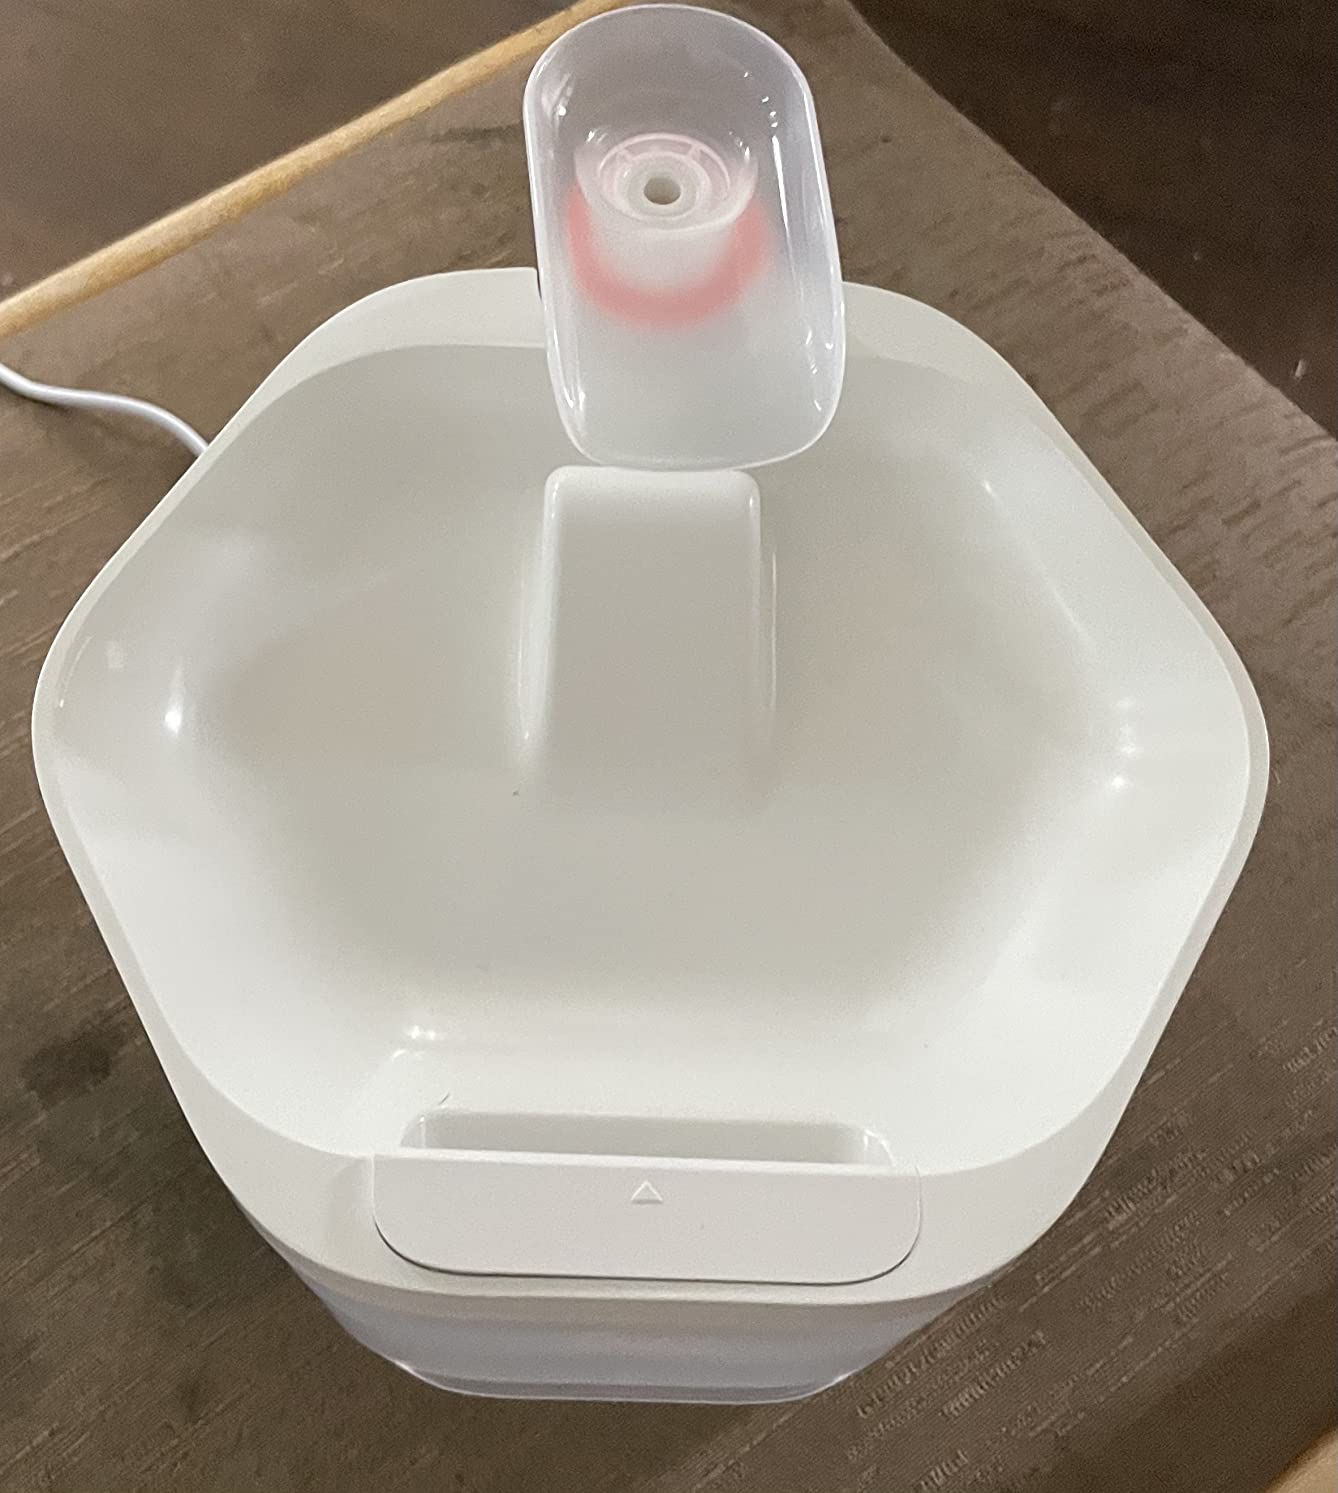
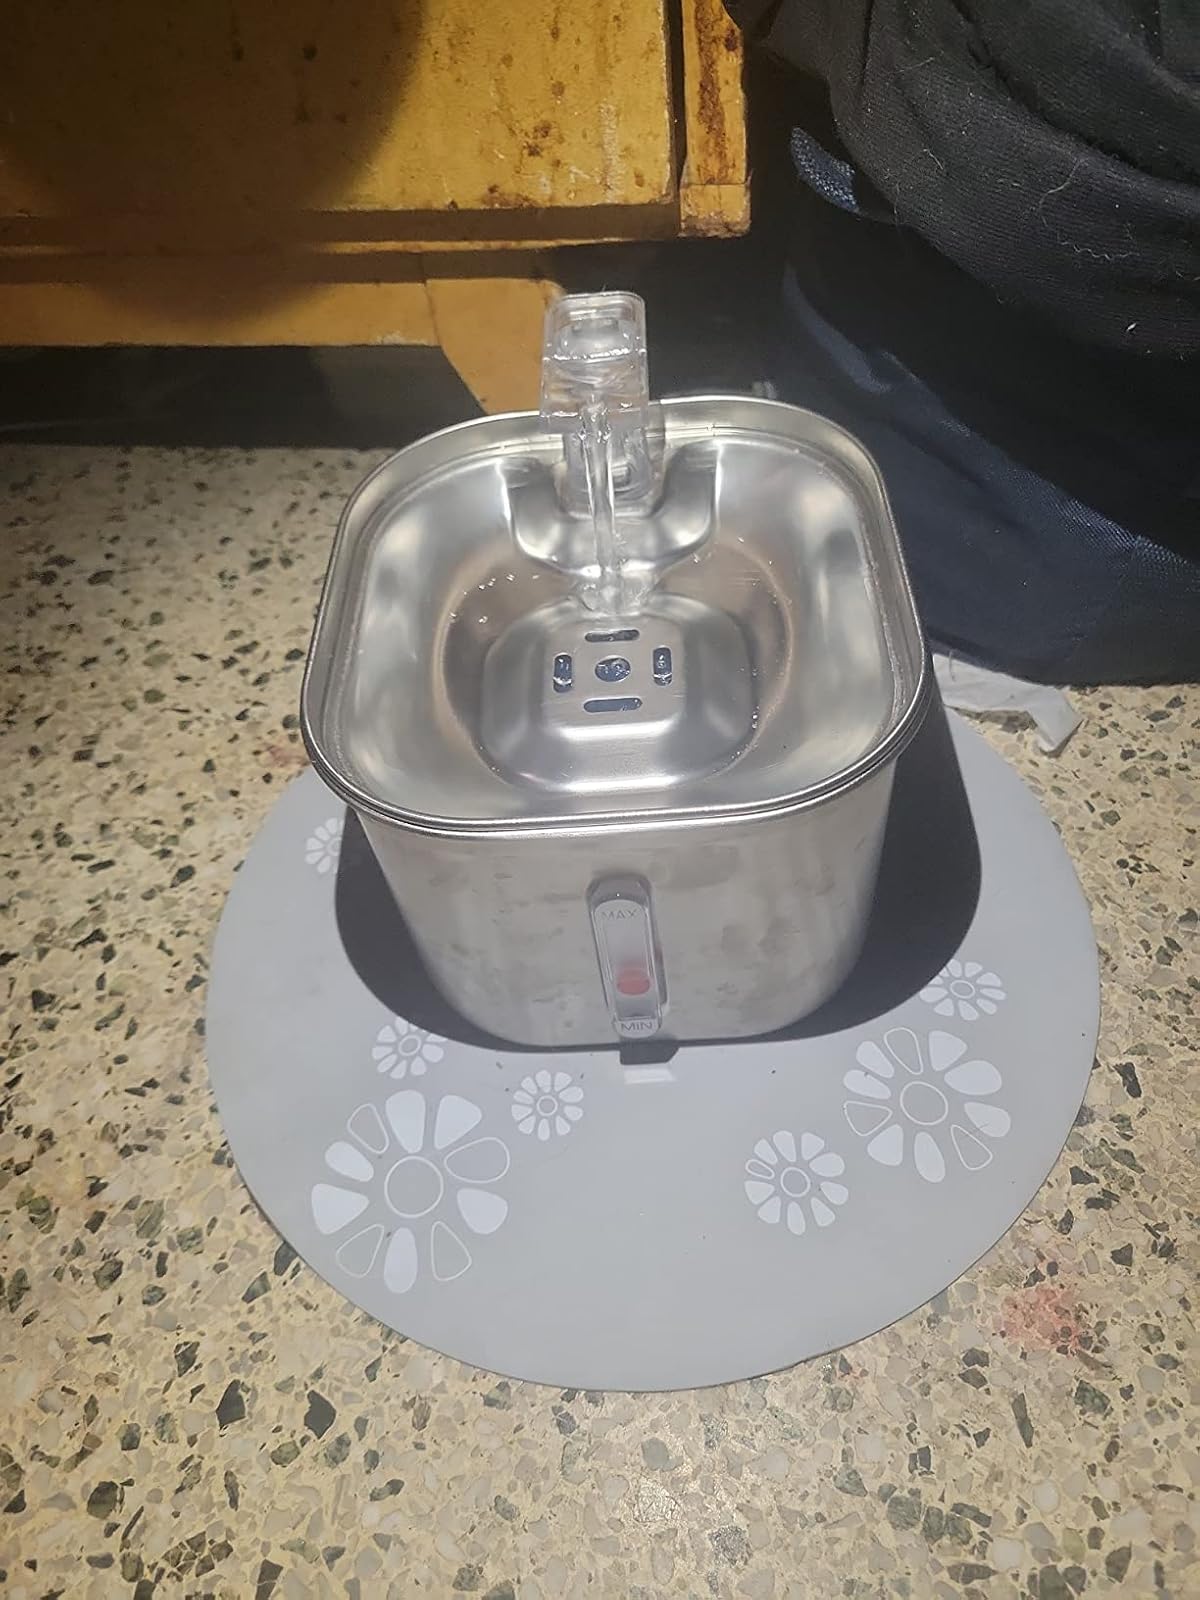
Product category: items_bowl
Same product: no